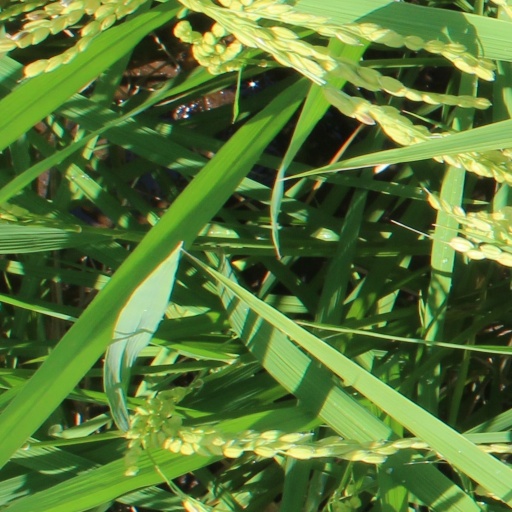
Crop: rice